Wolfenstein II: The New Colossus

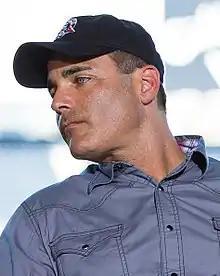
Brian Bloom reprised his role as William Blazkowicz in the game.

Immediately after the events of "", the Kreisau Circle retrieves a critically-injured Blazkowicz from Deathshead's fortress before destroying it with a nuclear cannon. With Deathshead's demise and the compound's destruction, the Nazi research division is crippled, stagnating their technological advancement. Blazkowicz falls into a five-month-long coma. As he fades in and out of consciousness aboard the captured U-boat "Eva's Hammer", it is revealed that Anya, Blazkowicz's love interest, is pregnant with twins. The U-boat is attacked by SS-Obergruppenführer Irene Engel, a sadistic Nazi commander who captures Caroline. Blazkowicz devises a plan to get himself captured and taken to Engel's airship, the "Ausmerzer", which is suspending the U-boat above water. Engel's daughter Sigrun refuses to decapitate Caroline, so Engel kills Caroline instead. Sigrun, disgusted by her mother's abuse, tackles Engel, allowing Blazkowicz to don Caroline's armor and break free. Blazkowicz disconnects "Eva's Hammer" from the "Ausmerzer" and flees back to the U-boat with Sigrun and Caroline's body.